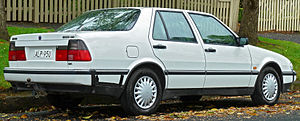
Saab 9000 / Motorer
Saab 9000 er en bilmodel fra det svenske firma Saab Automobile, som kom på markedet i efteråret 1984 og var på markedet frem til midten af 1998.